Church of St Louis, Rouen

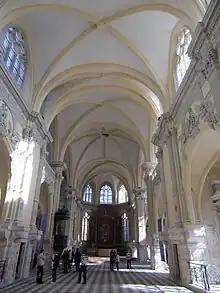
Nave of the chapel

The layout of the church is oriented on a north–south axis. The building is cross-shaped and has a 52m long single nave. The two southernmost chapels are of modest size. Then come two chapels: the chapel towards the north end has contained the tomb of François de Joyeuse since 1826. The chapel to the south possesses a retable akin to the one in the church of St. Ouen, representing the statue of Notre-Dame de Liesse. The artwork is ascribed to Guillaume de La Tremblaye who painted it for Saint-Ouen. A plaster-made depiction of Christ lies on top of it. Girardin's original sculpture was sold in 1765. The walls are clad in fine marble marquetry.